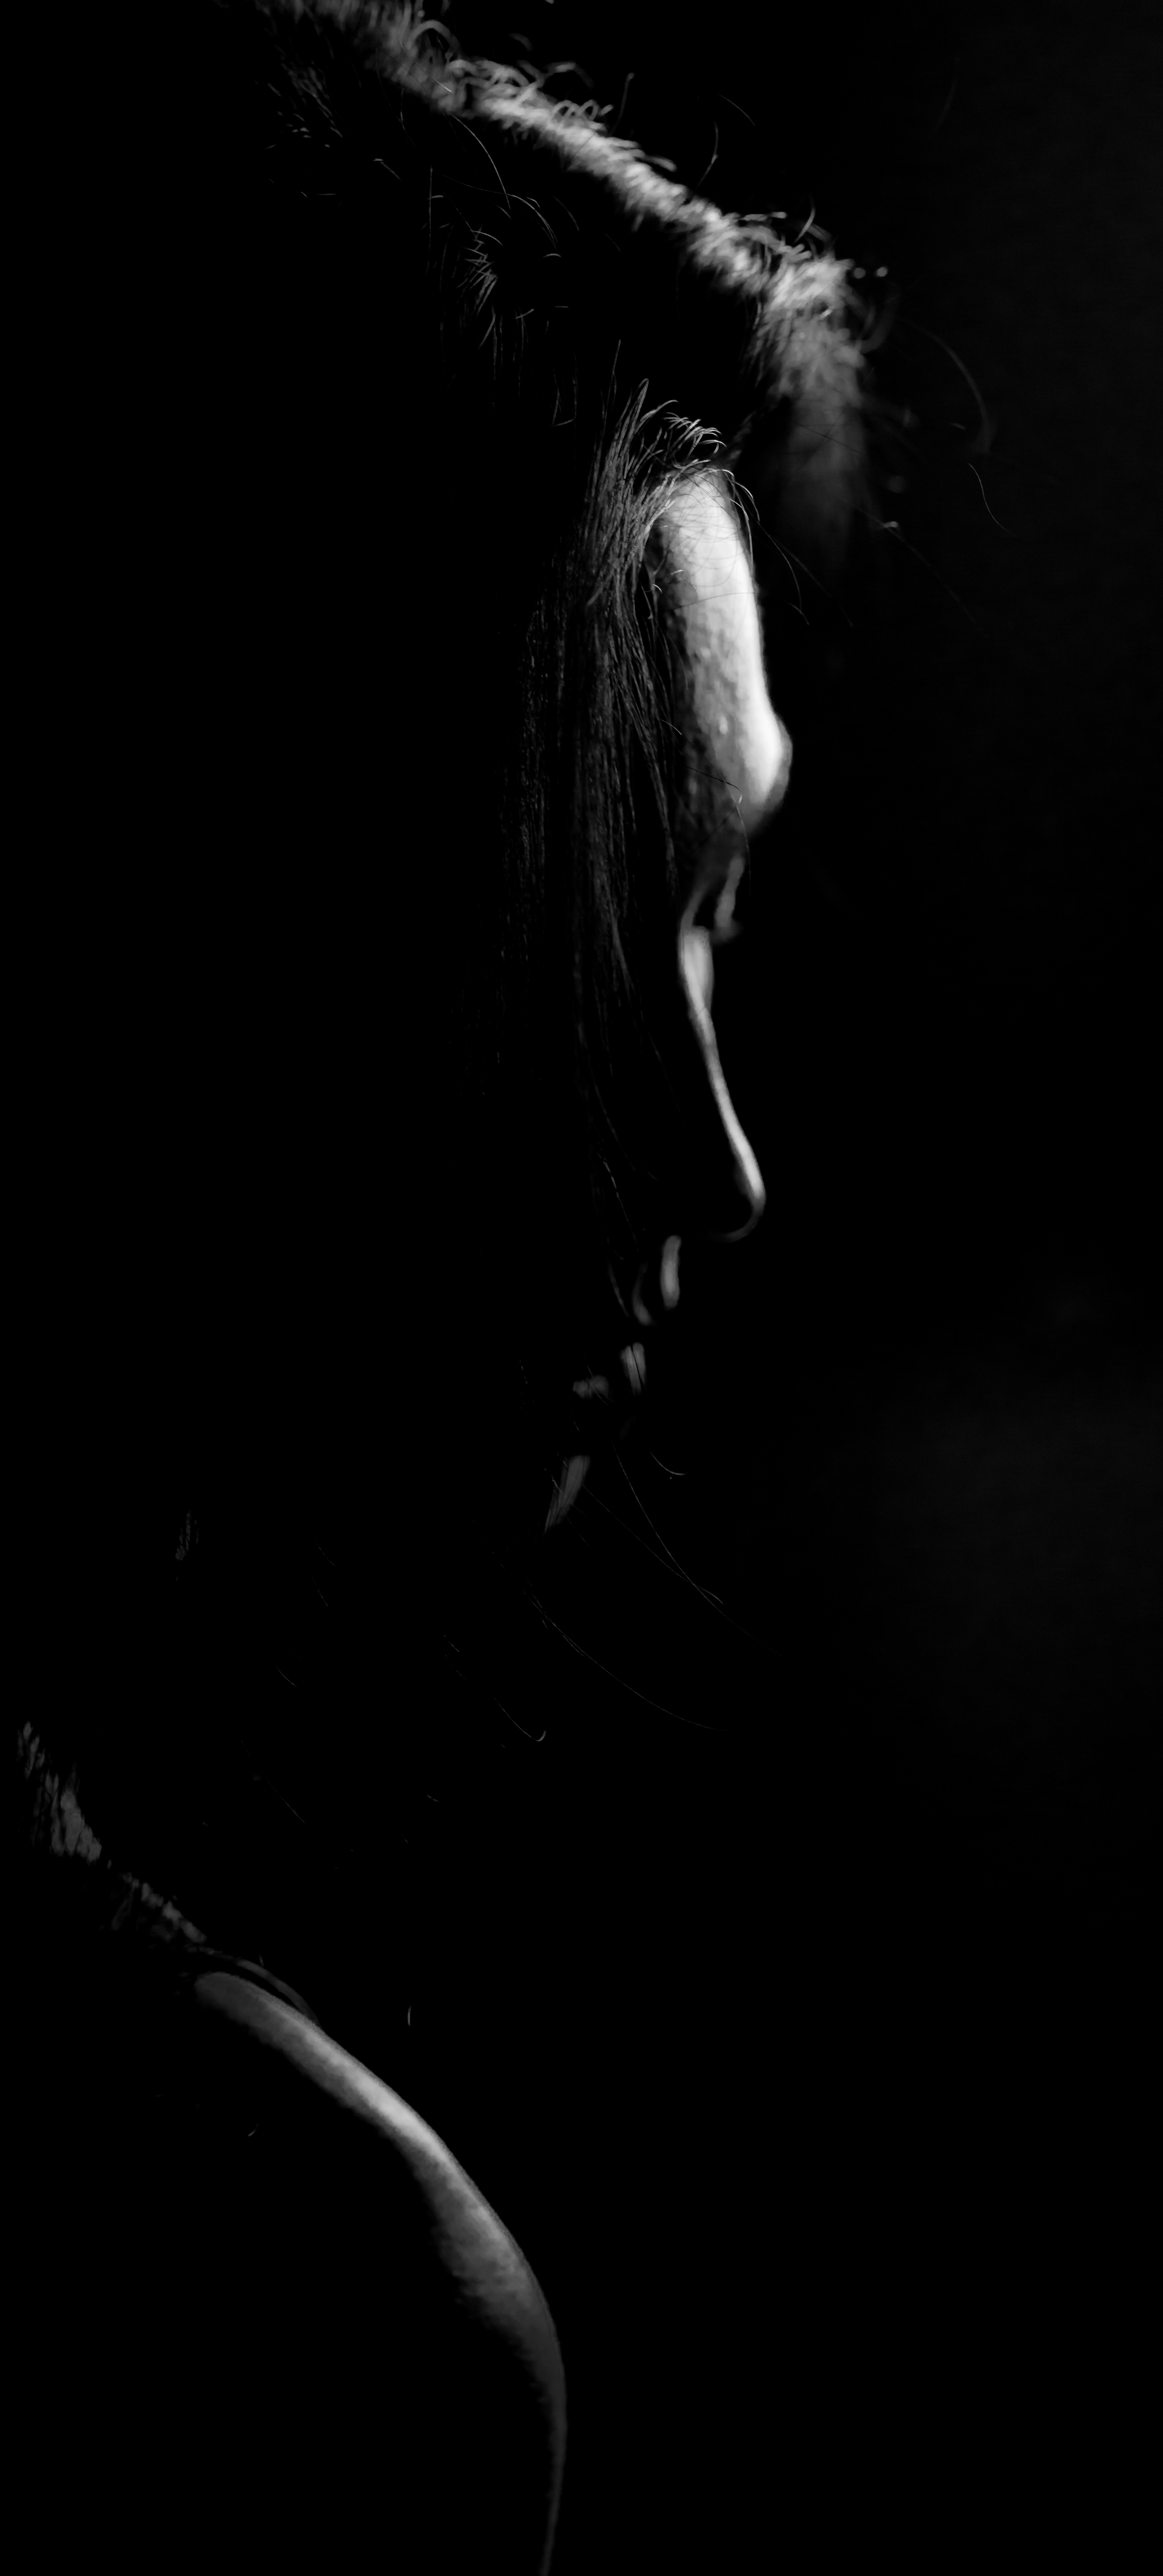
light, black and white, photography, darkness, black, monochrome, blackandwhite, pentax645z, 645z, monochrome photography, film noir